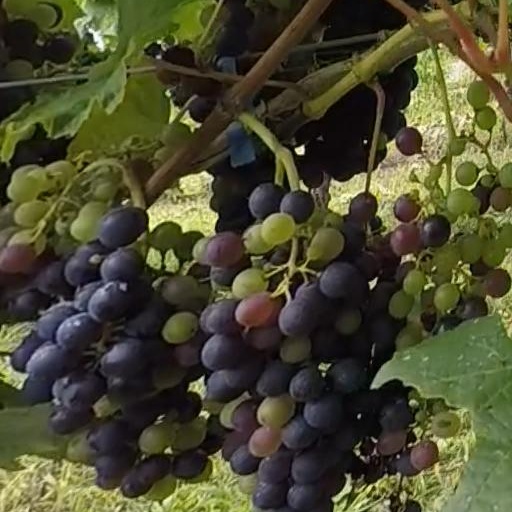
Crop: grape